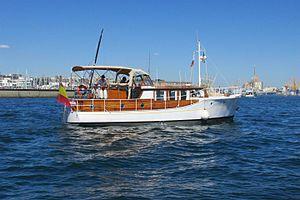
Fitzcaraldo